Ion Gorun

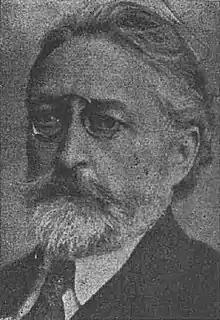
Ion Gorun (1)

Ion Gorun (pen name of Alexandru I. Hodoș; December 30, 1863–March 30, 1928) was an Austrian Empire-born Romanian prose writer, poet and translator.